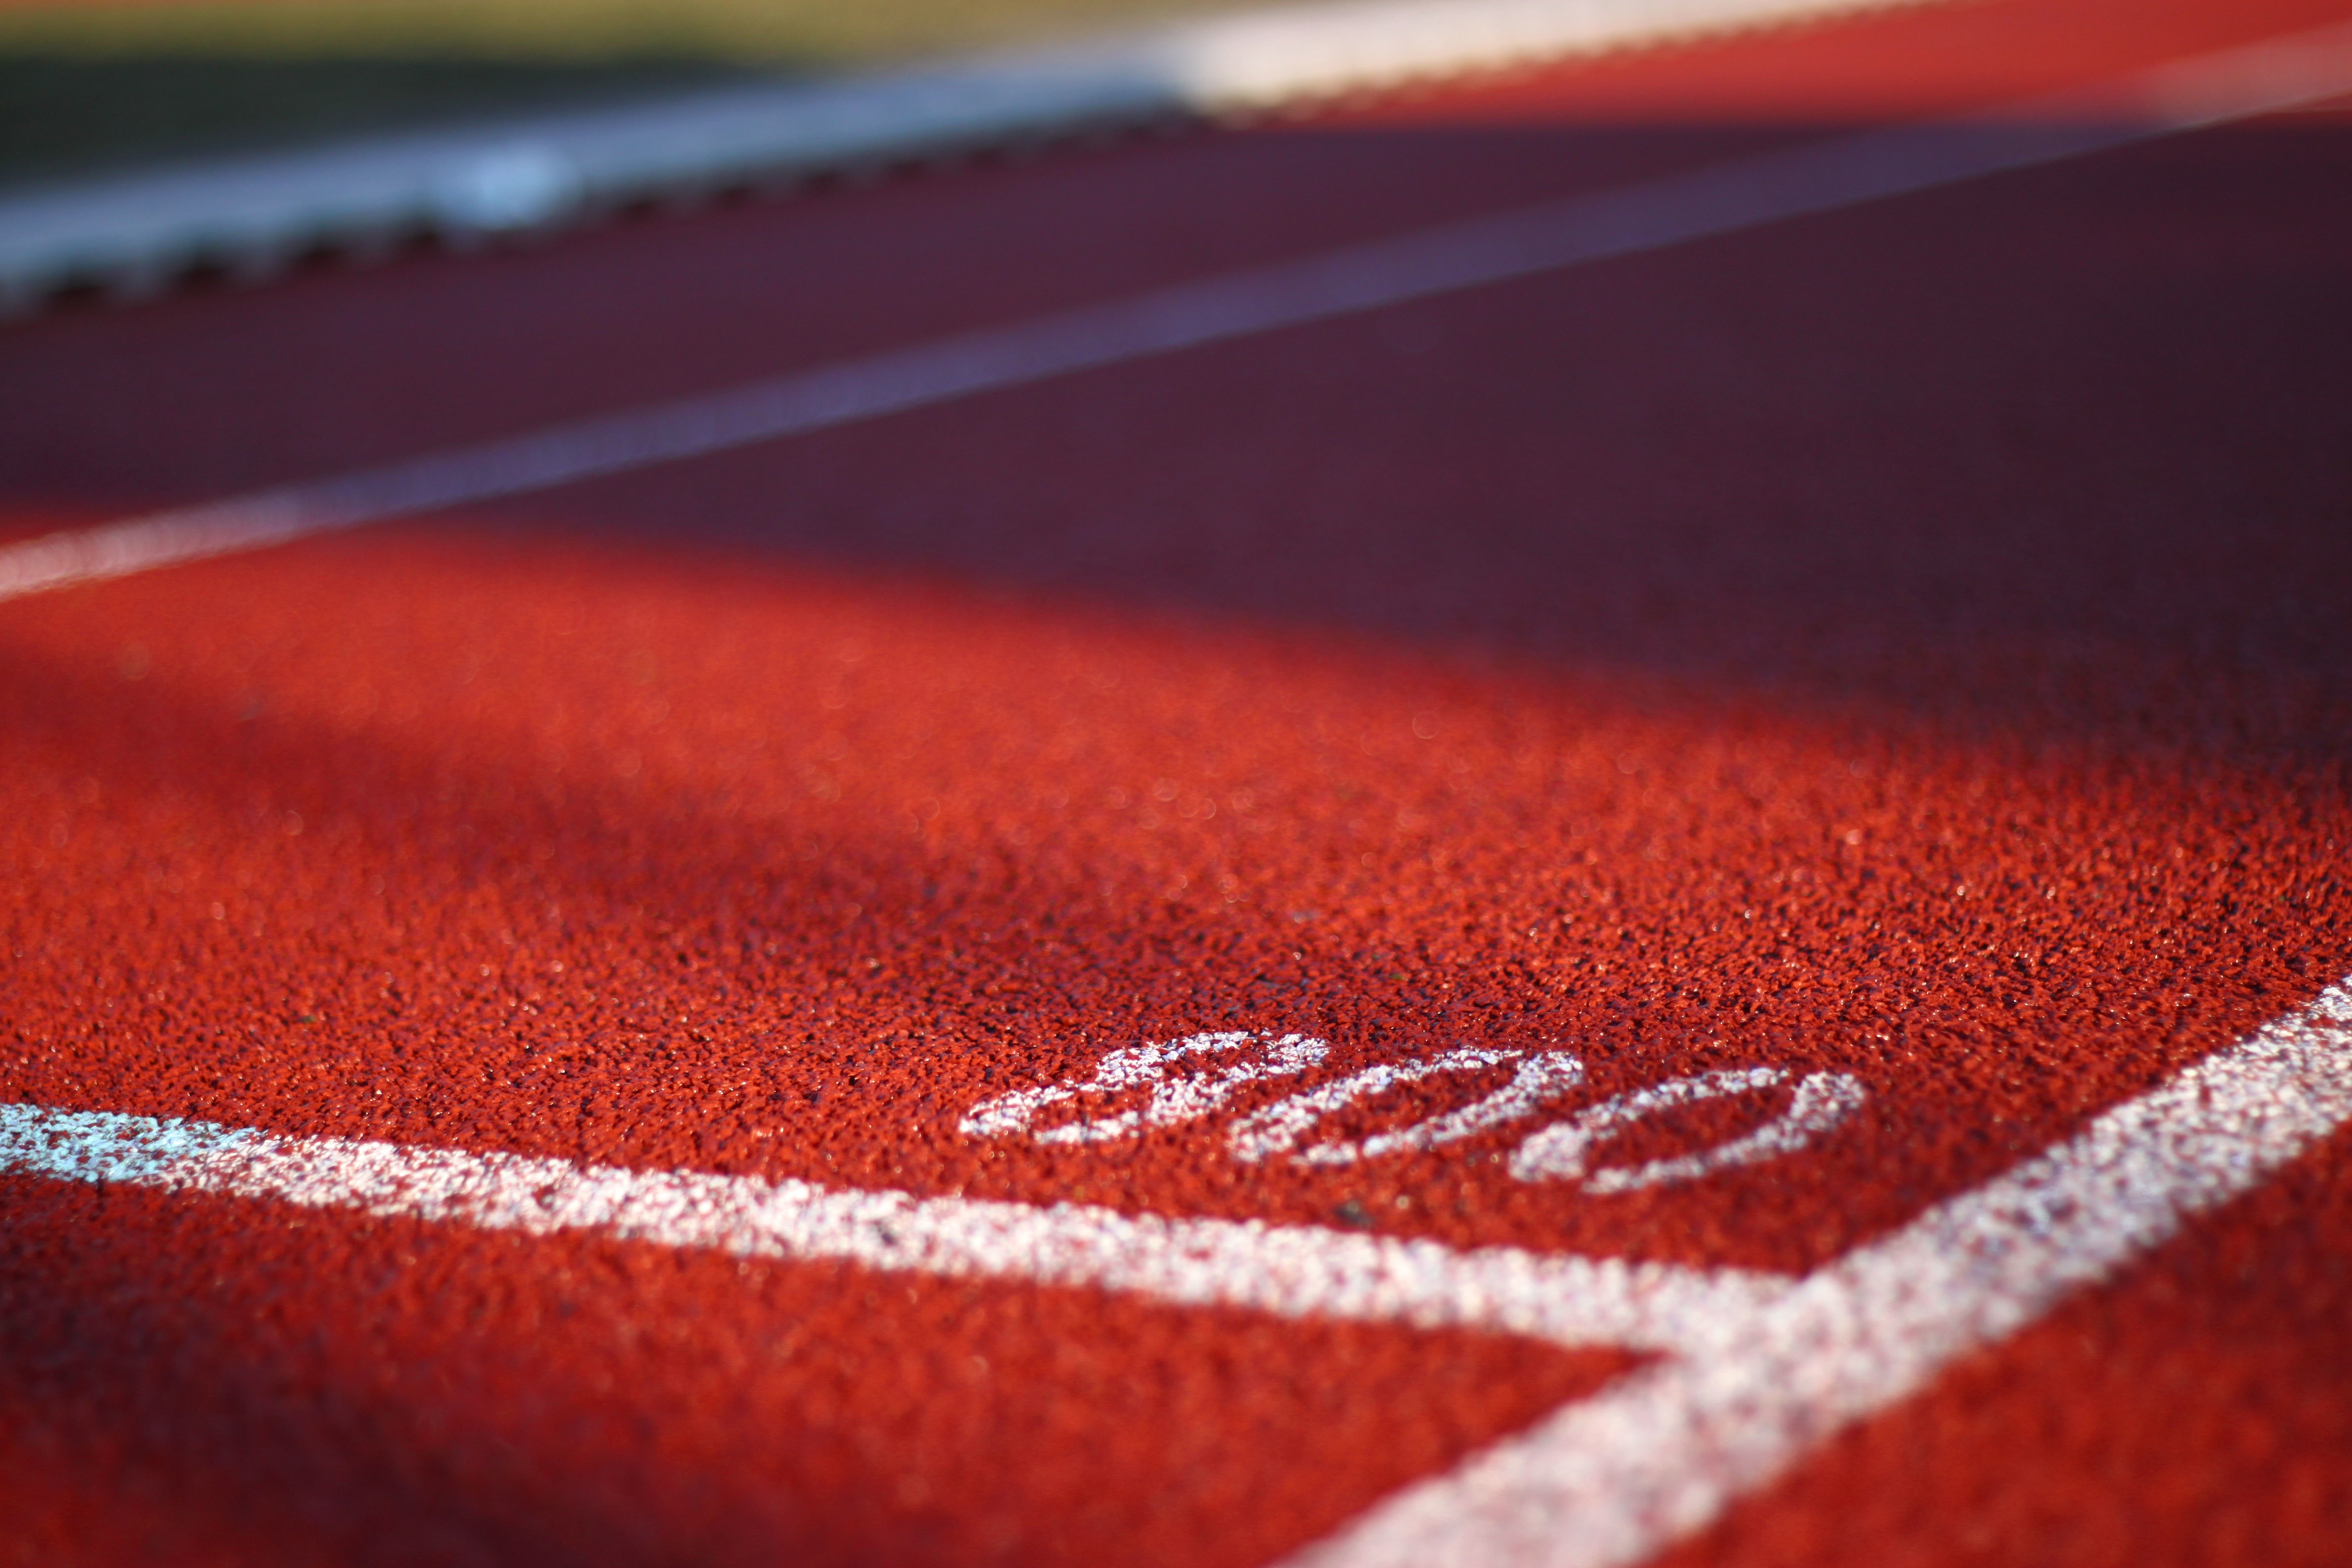
running, run, orange, line, red, athletic, color, shadow, runner, exercise, fitness, stadium, start, close up, race, competition, lines, sports, competitive, event, 800, fast, shape, racetrack, athlete, sprint, practice, macro photography, compete, flooring, running tracks